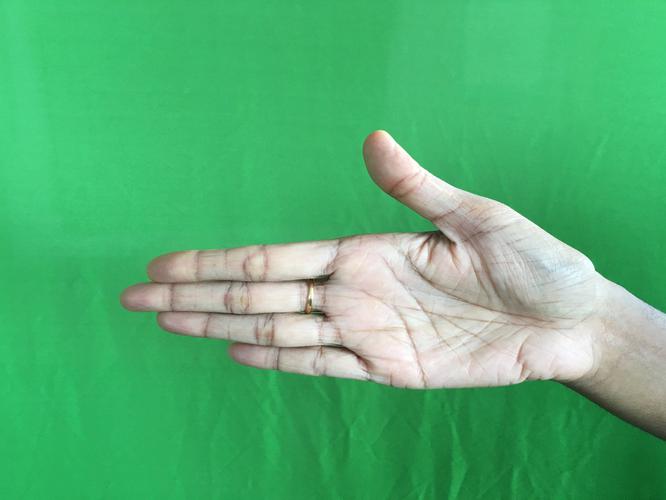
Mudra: Ardhachandran
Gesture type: single_hand